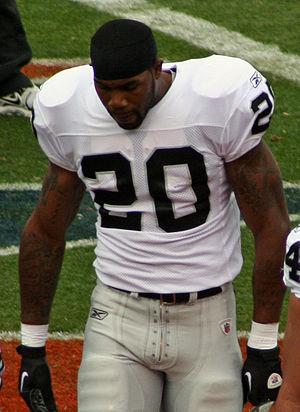
Darren McFadden, né le 27 août 1987 à North Little Rock, est un joueur américain de football américain évoluant au poste de running back.